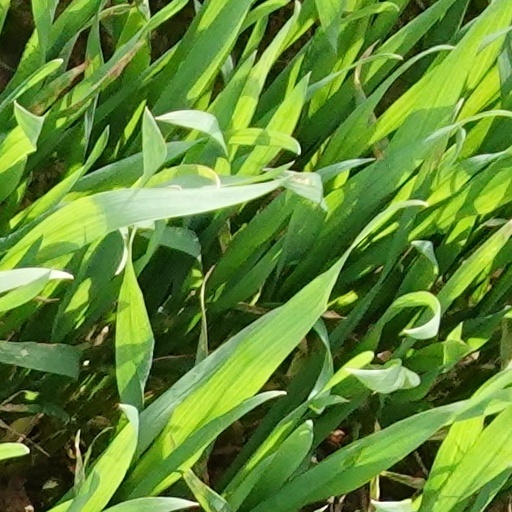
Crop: wheat